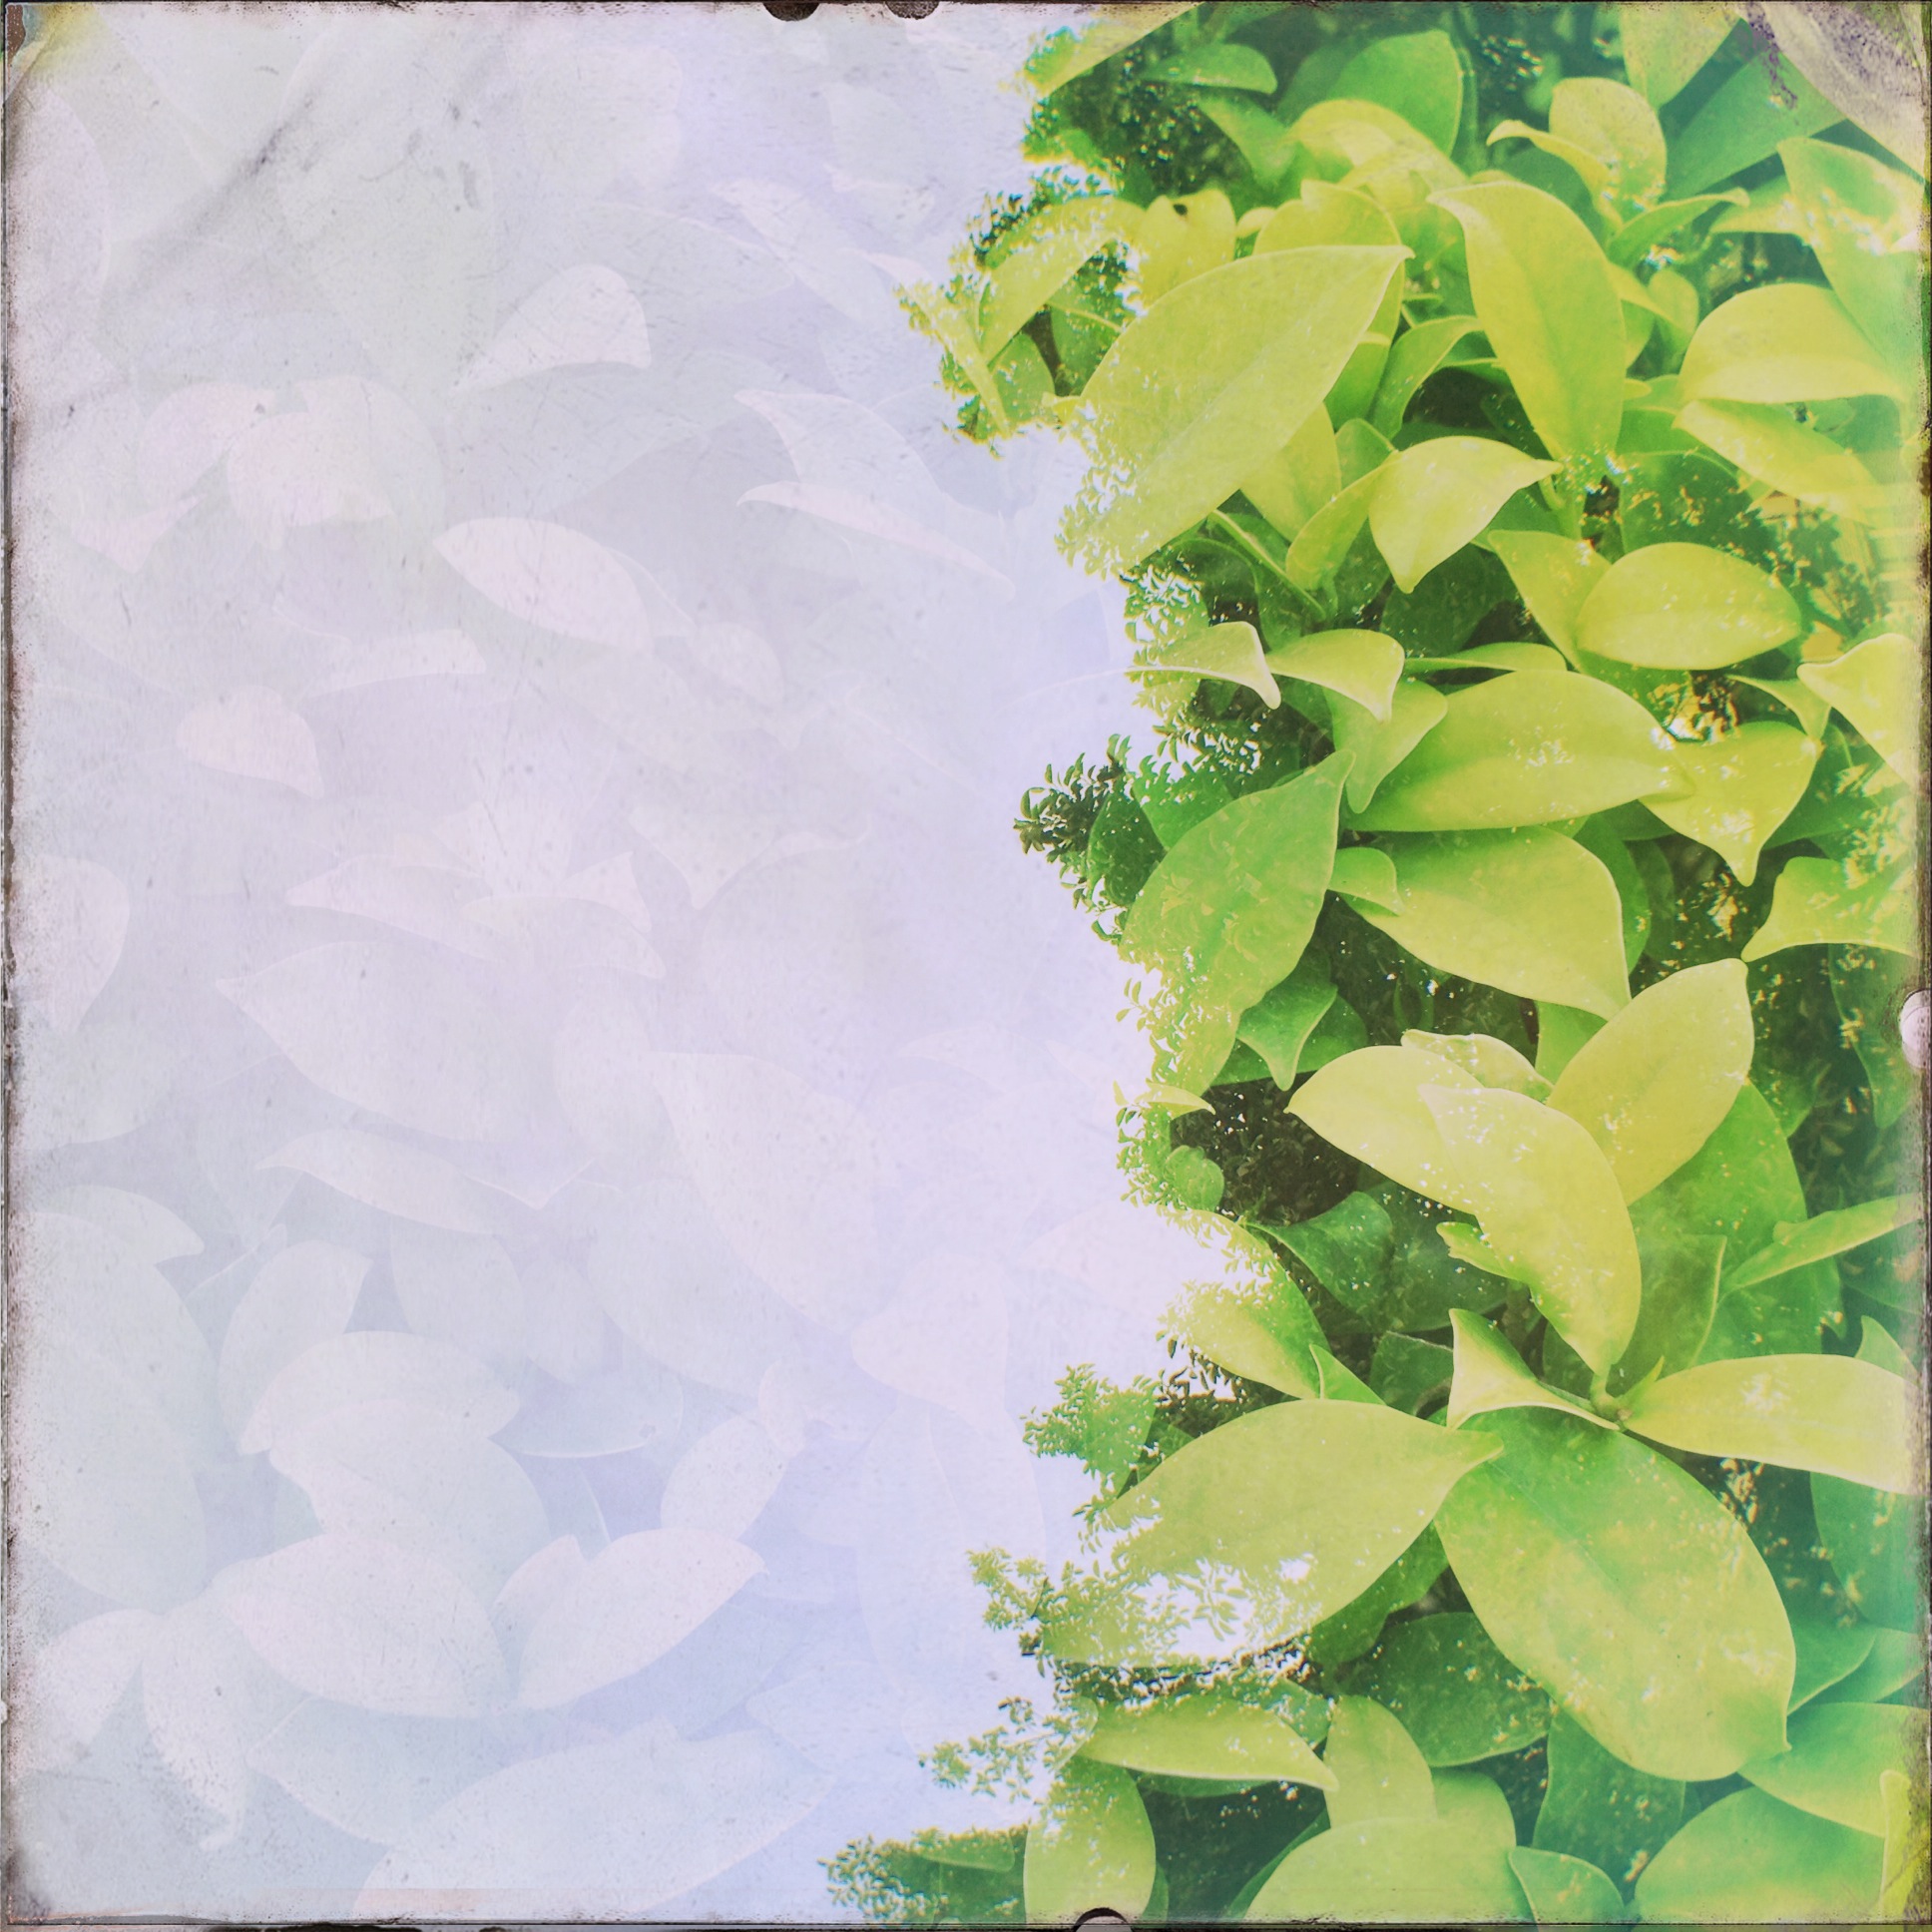
leaf, flower, petal, green, paper, material, interior design, textile, art, hipstamatic, shilsholefilm, jimmylens